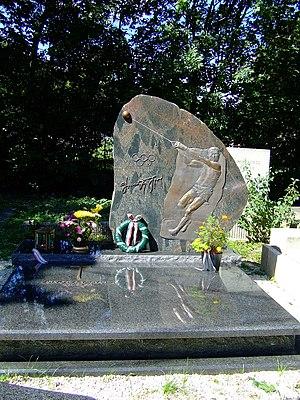
Gyula Zsivótzky était un athlète hongrois spécialiste du lancer du marteau. Son plus grand succès est son titre olympique aux jeux de Mexico, après deux médailles d'argent, en 1960 et en 1964.